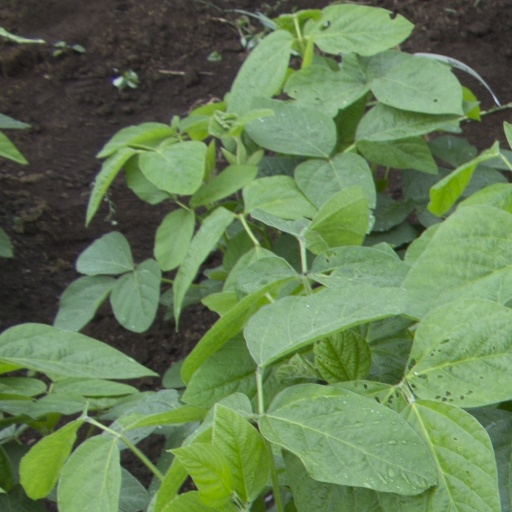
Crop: soybean